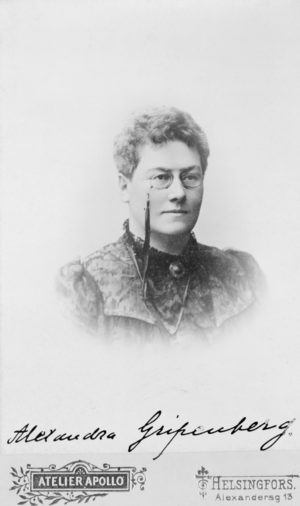
Alexandra Gripenberg ou Alexandra van Grippenberg est une militante féministe, journaliste et femme politique finlandaise.